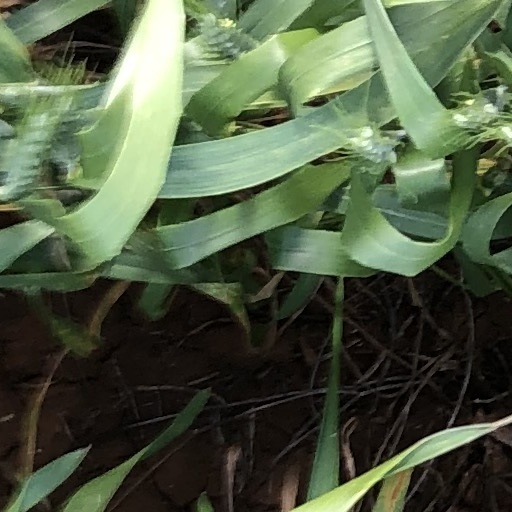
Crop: wheat